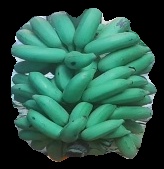
Variety: elakki-bale
Grade: grade2